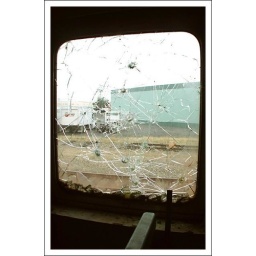
Abandoned train car in NW Portland